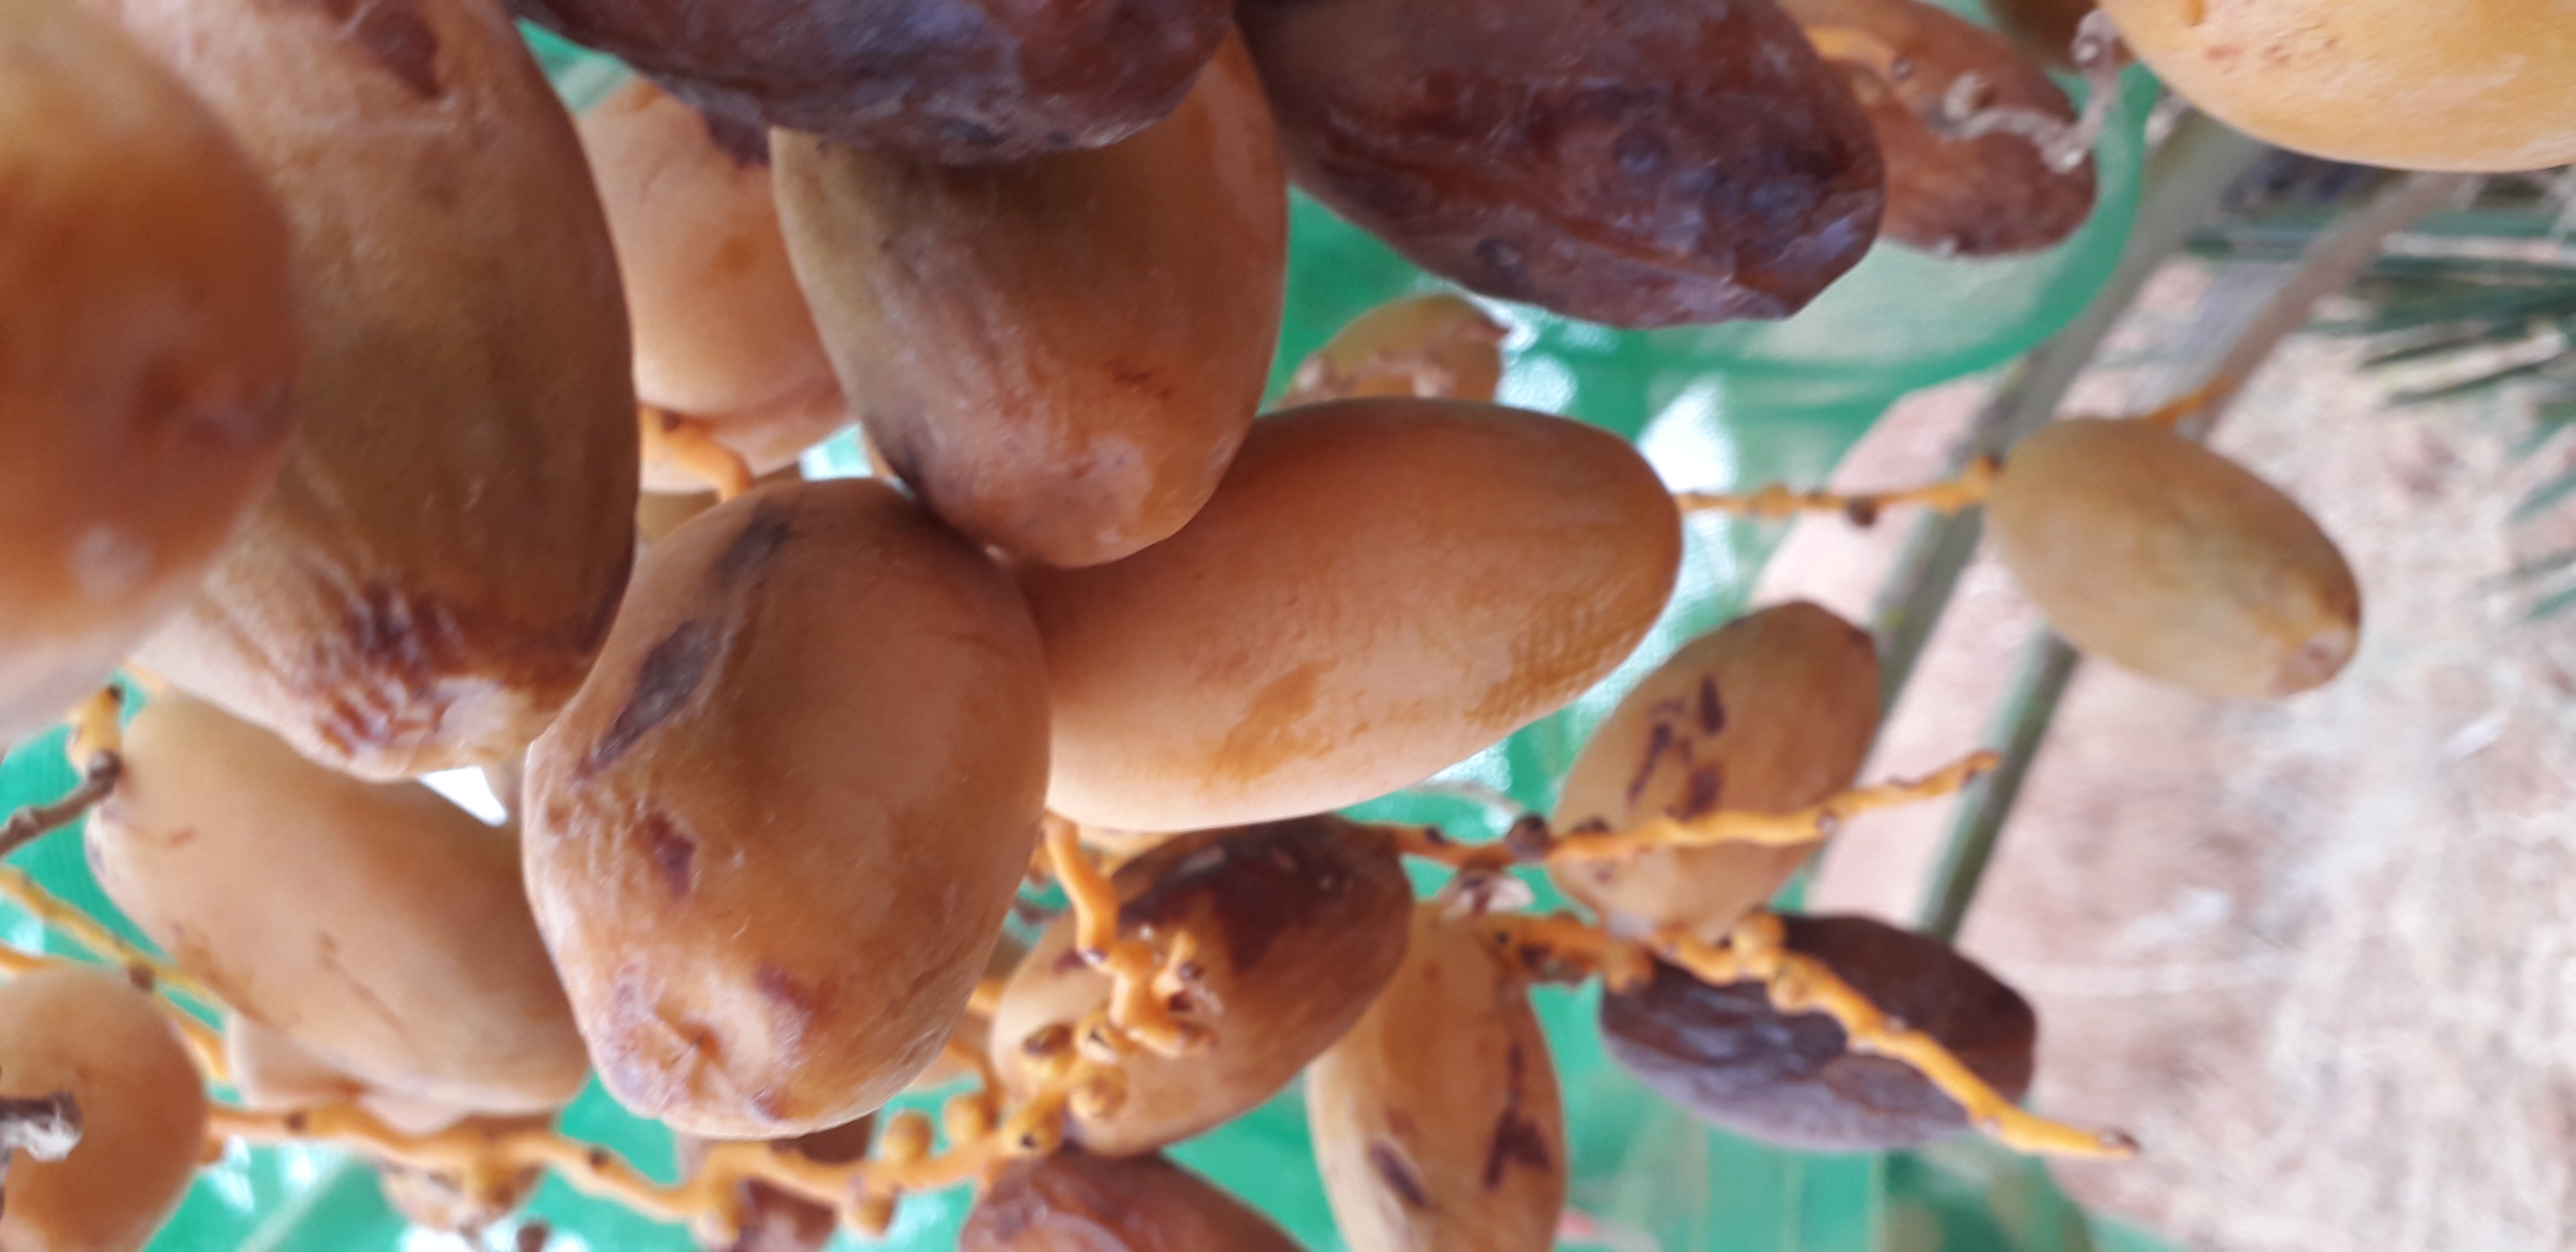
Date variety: Boumajhoul